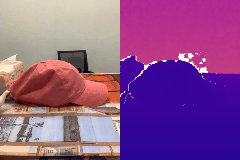
Label: hat